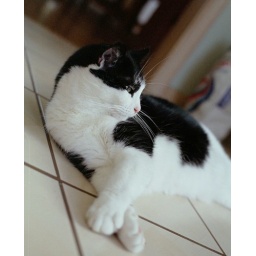
The tile floor in the kitchen is a cool spot to rest in the warmth of the summer.02RT04-27